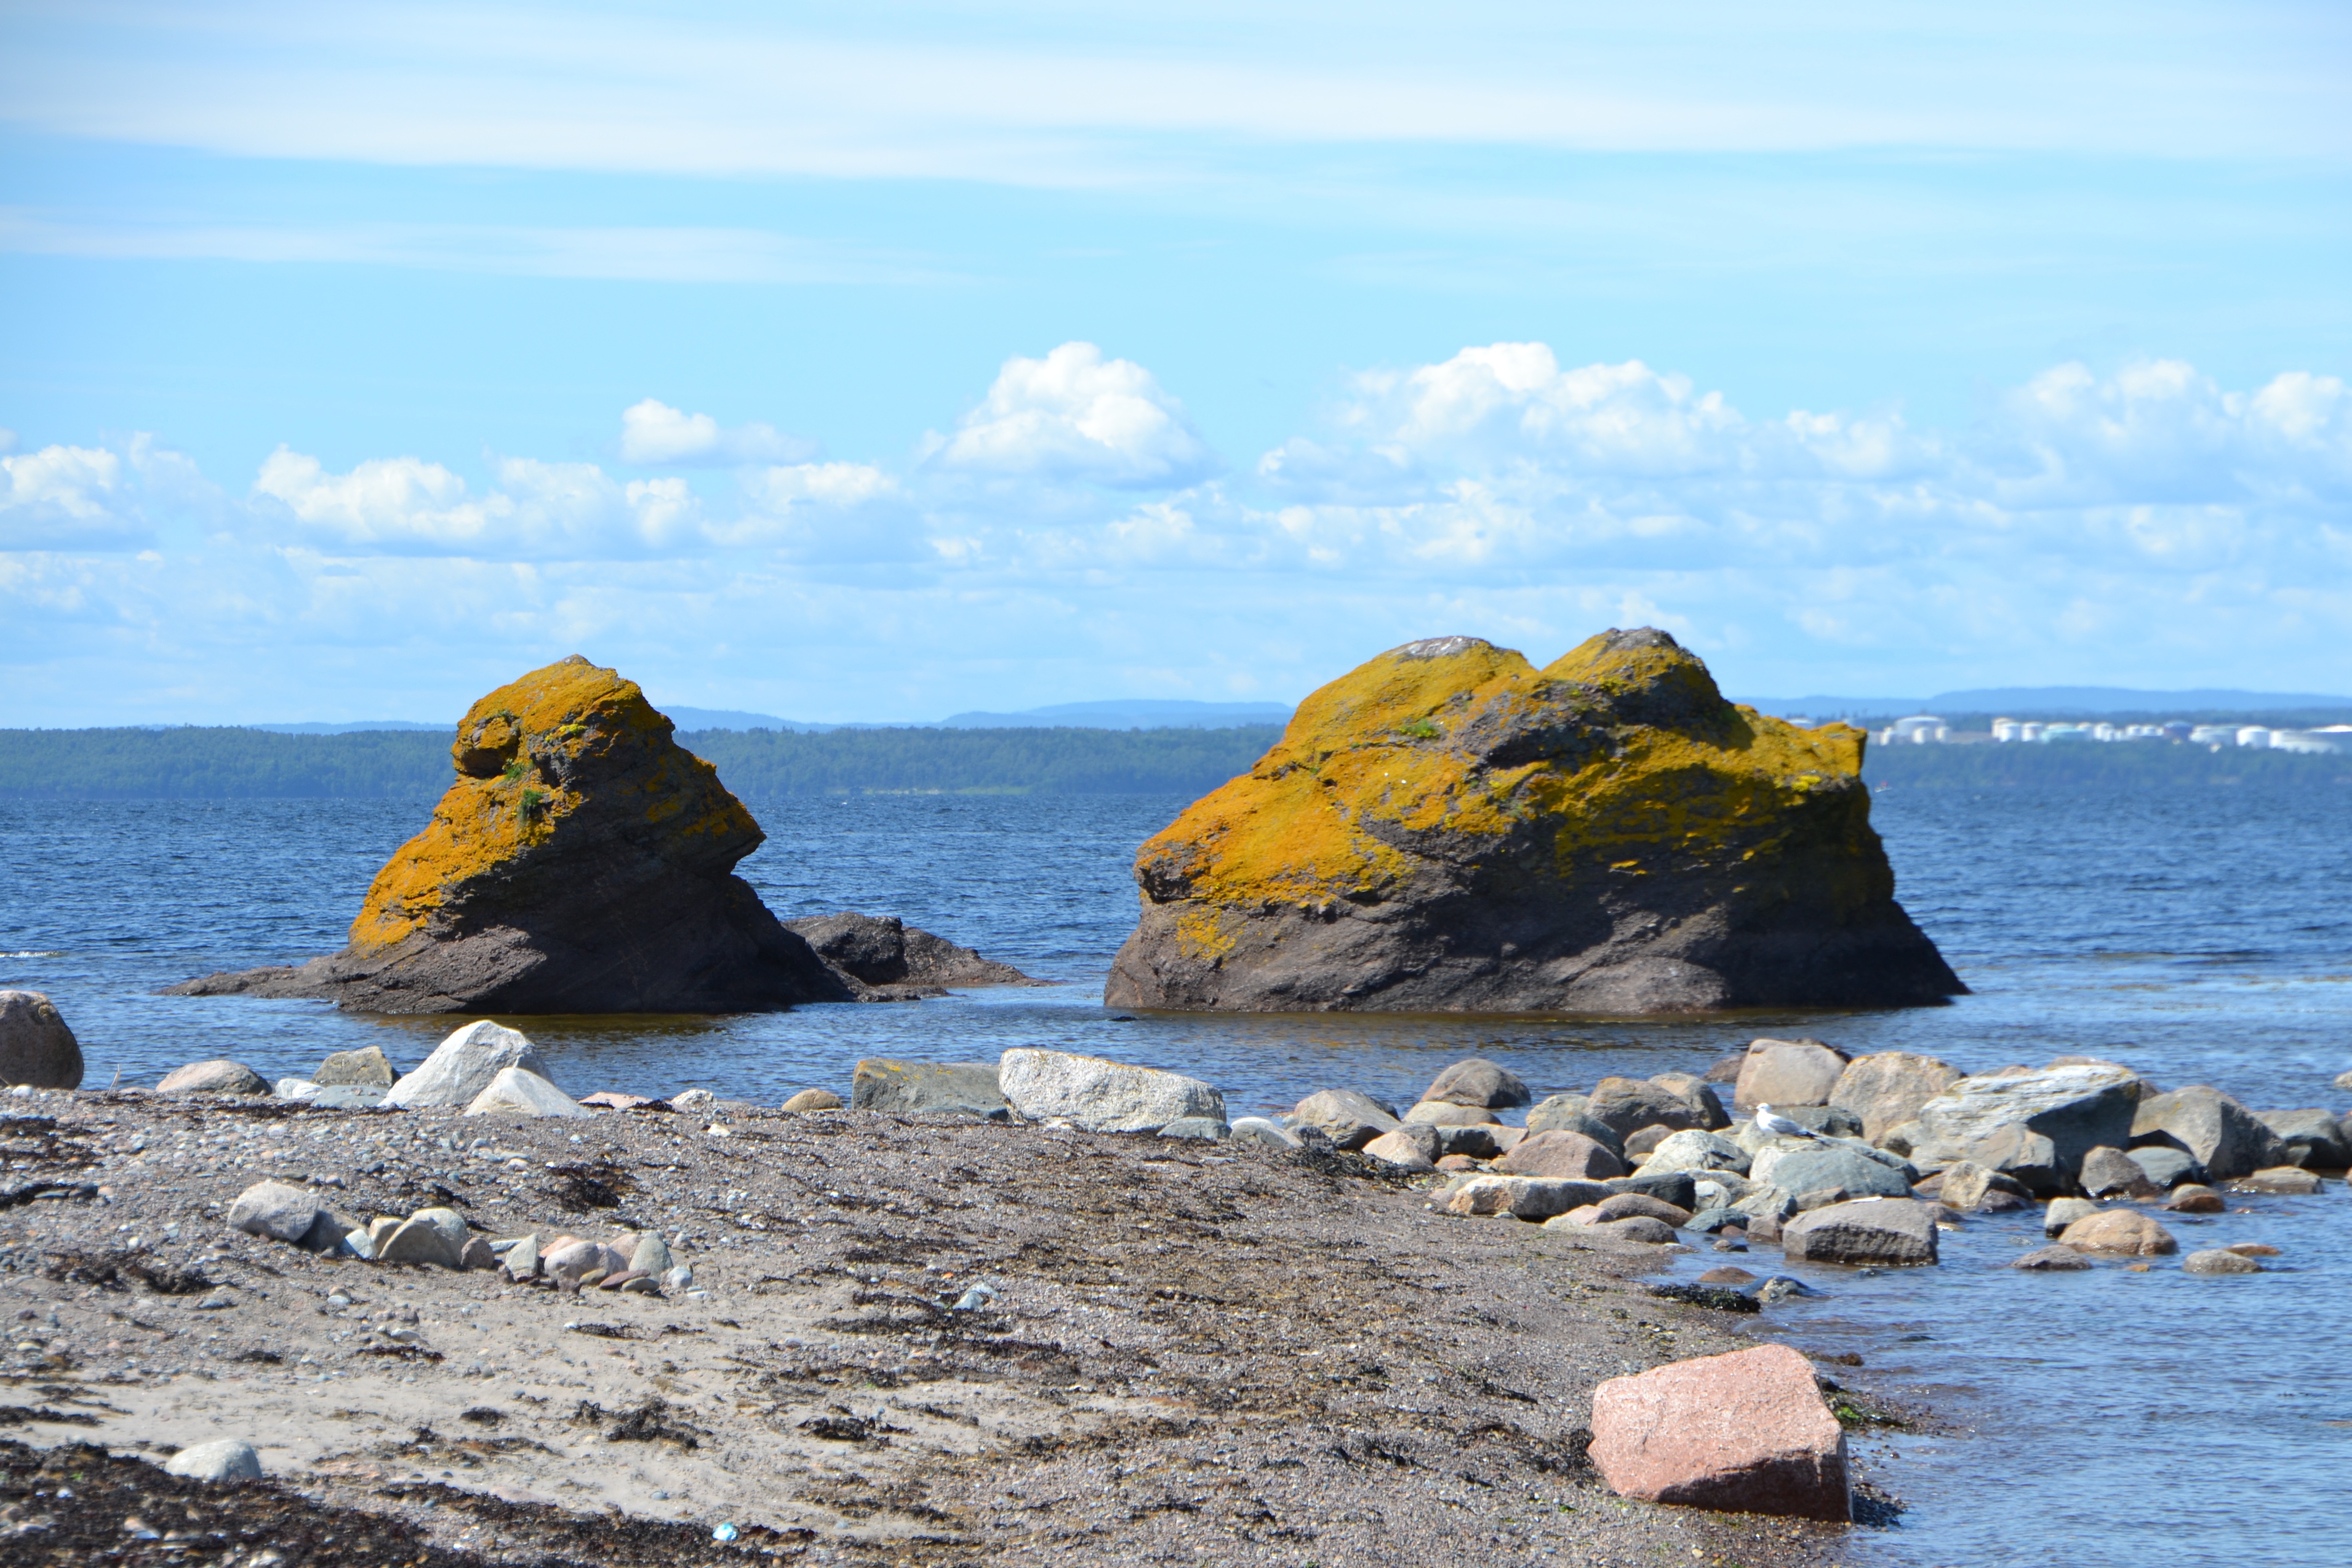
beach, sea, coast, sand, rock, ocean, horizon, shore, wave, cliff, cove, bay, island, stack, terrain, material, body of water, geology, cliffs, ireland, norway, cape, islet, landform, geographical feature